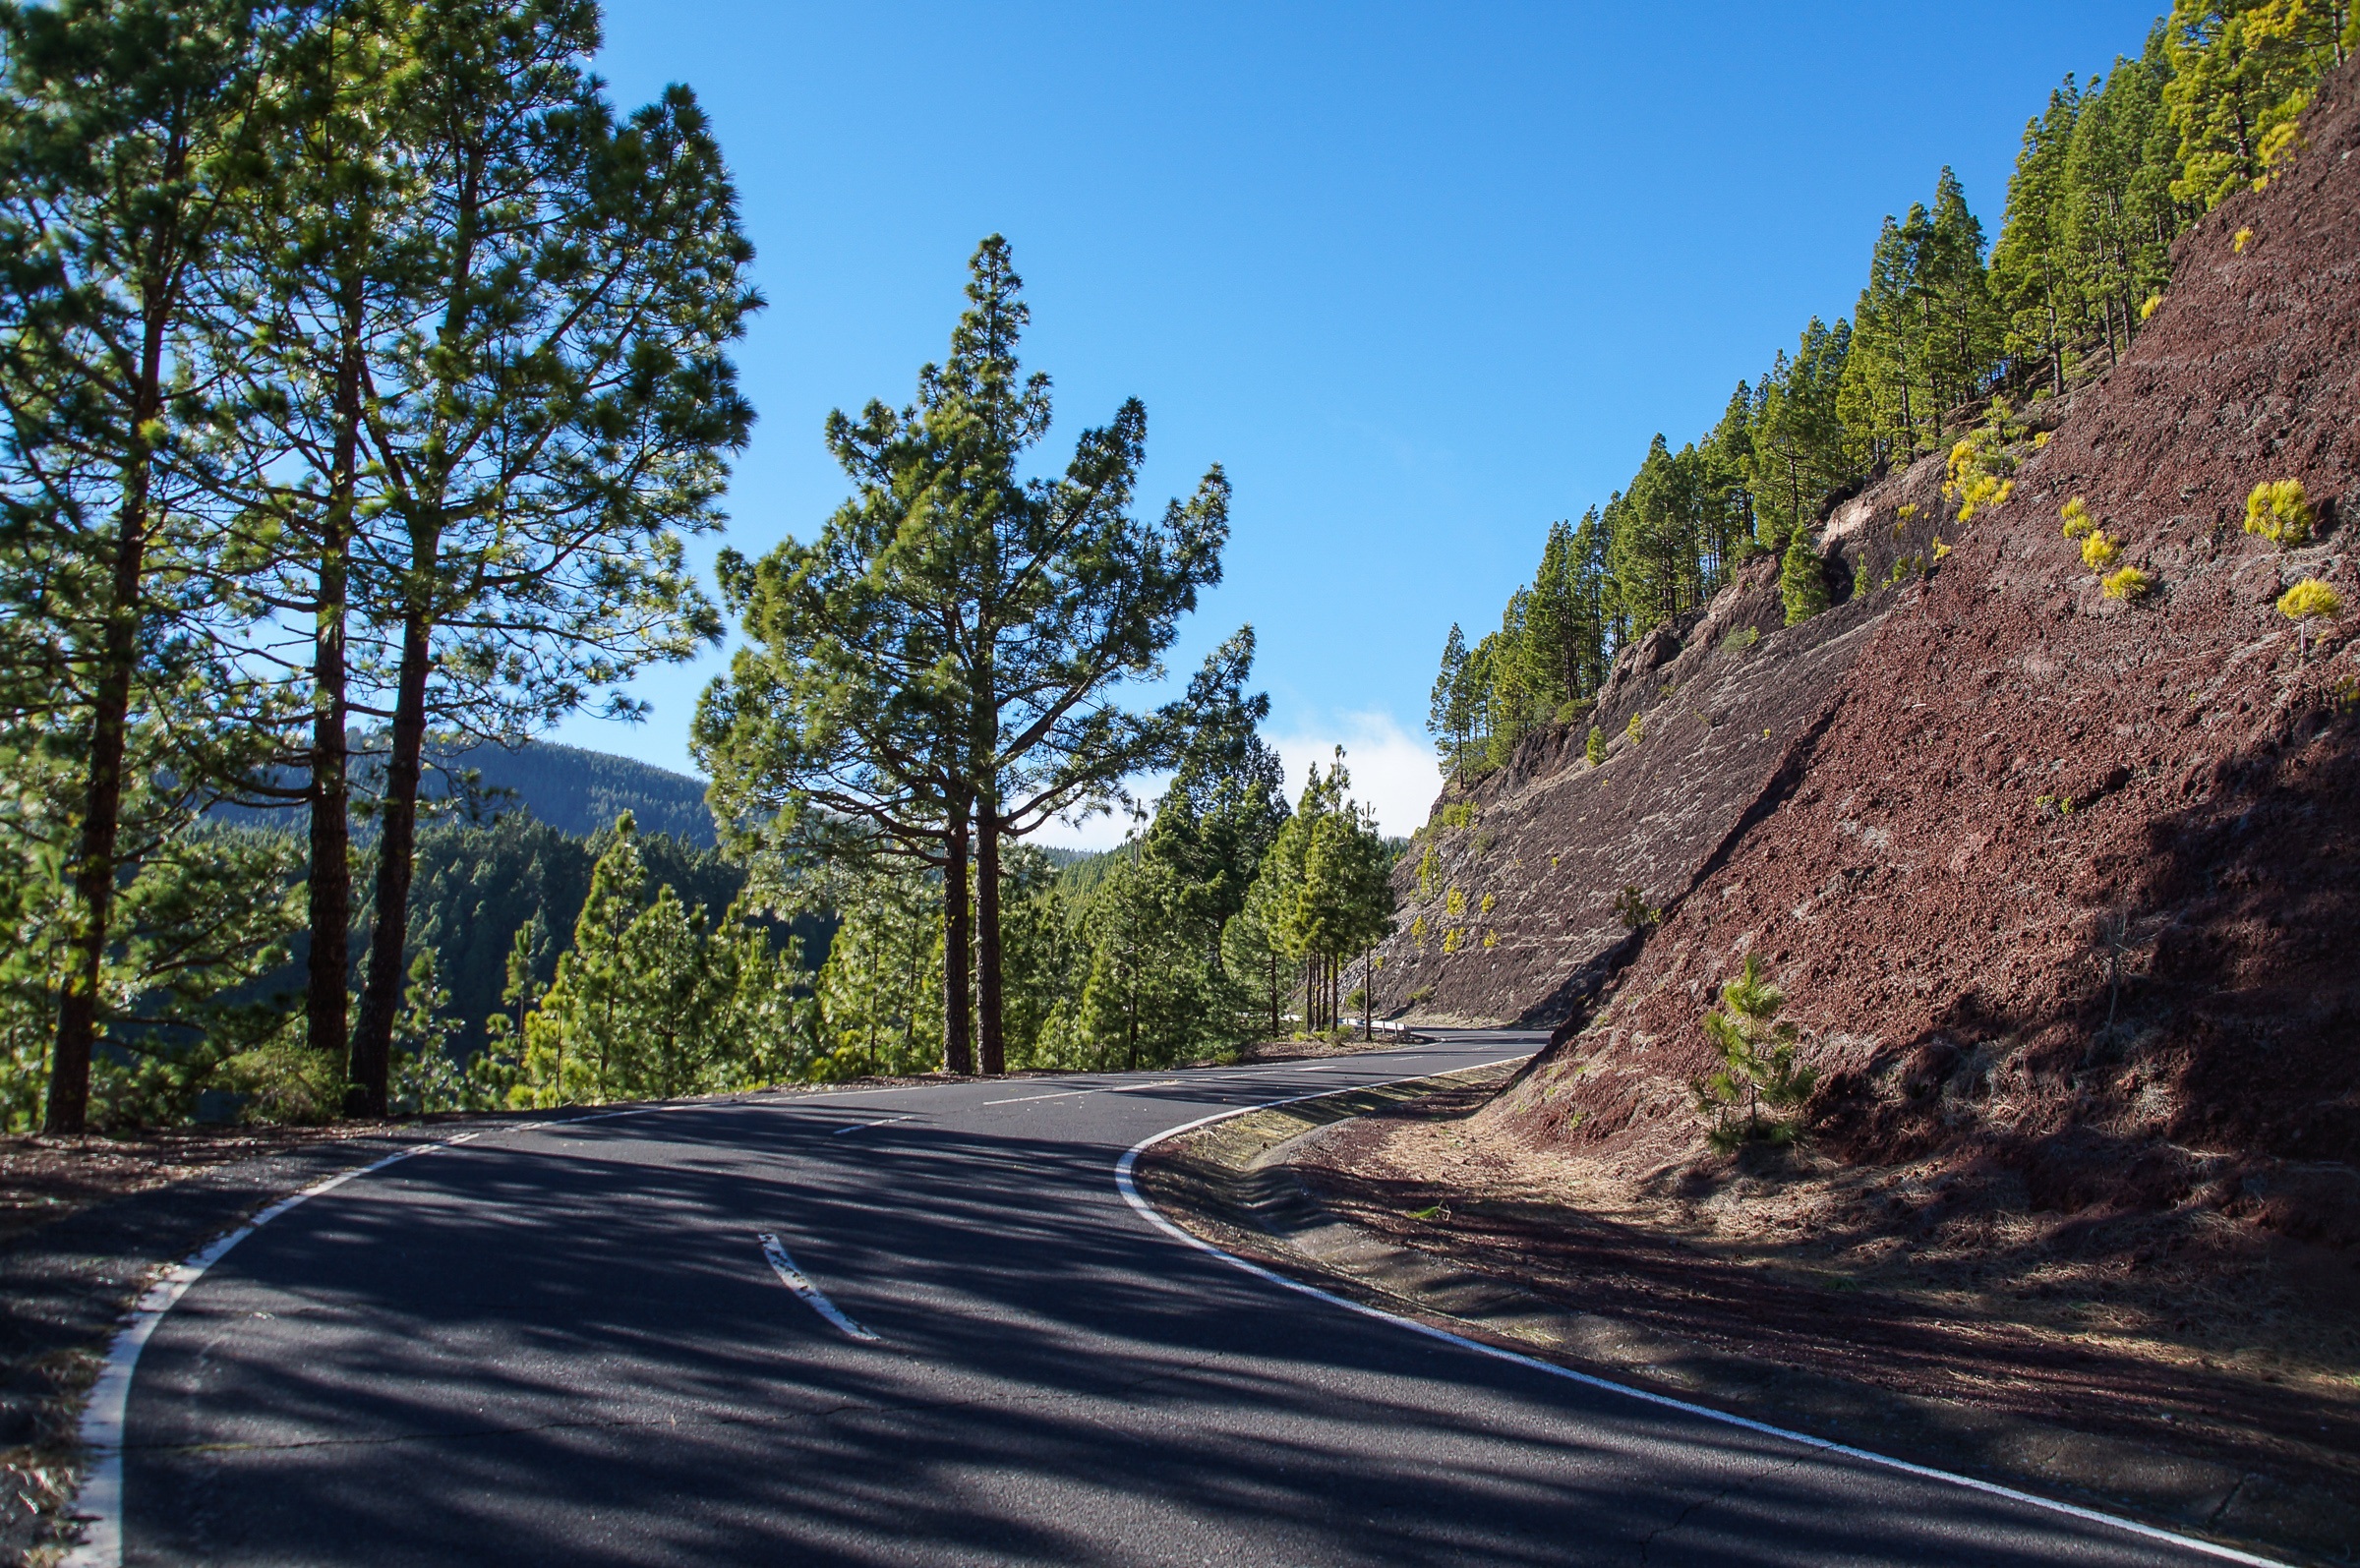
landscape, tree, nature, forest, wilderness, mountain, road, trail, valley, mountain range, summer, soil, national park, trees, road trip, spain, infrastructure, tenerife, canary islands, teide, mountain pass, mountainous landforms